Province of Viterbo

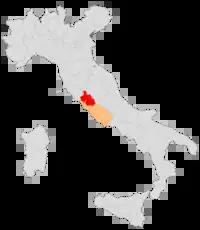
Circondario di Viterbo in the province of Rome in the 19 century

The area of the province of Viterbo contained a number of Etruscan cities including Tuscania, Vetralla, Tarquinia, and Viterbo. Viterbo was conquered by the Roman Republic in 310 BCE; despite this, minimal information is known of the city until it was utilised in 773 CE by Desiderius, King of the Lombards, as a base against the Holy Roman Empire. Matilda of Tuscany gifted the city to the papacy in the 11th century. Frederick Barbarossa was based in Viterbo as he planned to invade Rome in 1153, and he conquered the city in 1160 while preparing to attack Rome.